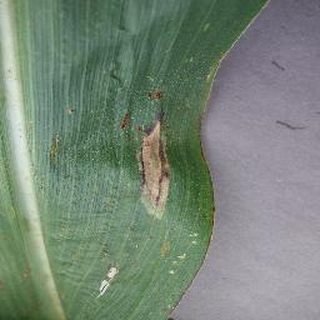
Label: corn_northern_leaf_blight